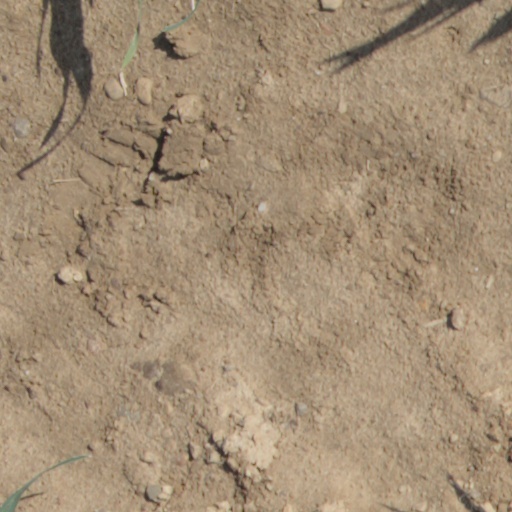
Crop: wheat